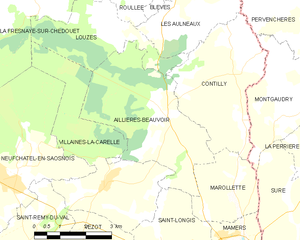
Carte des communes françaises